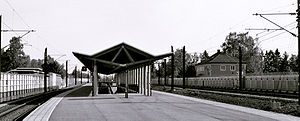
Kløfta
Kløfta Station
Kløfta er en stationsby i landskabet Romerike i Ullensaker kommune i Akershus i Norge. Den havde 6.684 indbyggere 1. januar 2009. Navnet Kløfta kommer af deling af vejen, da vejen fra Oslo til Trondheim og Kongsvinger adskildtes her.